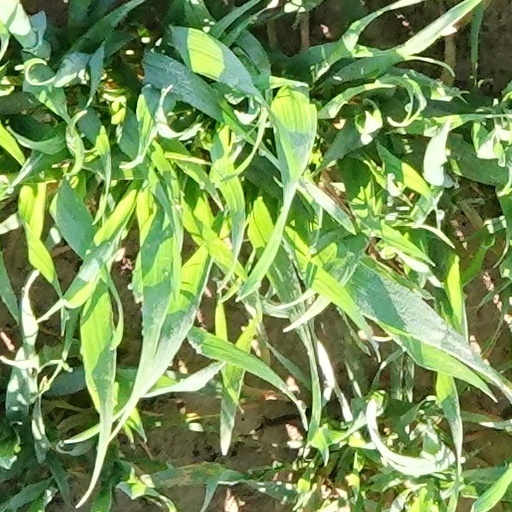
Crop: wheat